Falconidae

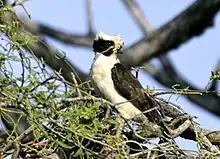
The laughing falcon is a snake-eating specialist

Falcons and caracaras are carnivores, feeding on birds, small mammals including bats, reptiles, insects and carrion. In popular imagination the falconids are fast flying predators, and while this is true of the genus "Falco" and some falconets, other species, particularly the caracaras, are more sedentary in their feeding. The forest falcons of the Neotropics are generalist forest hunters. Several species, particularly the true falcons, will stash food supplies in caches. They are solitary hunters and pairs guard territories, although they may form large flocks during migration. Some species are specialists, such as the laughing falcon, which specialises in snakes, and the red-throated caracara, which mainly feeds on the larvae of bees and wasps; others are more generalist in their diet.